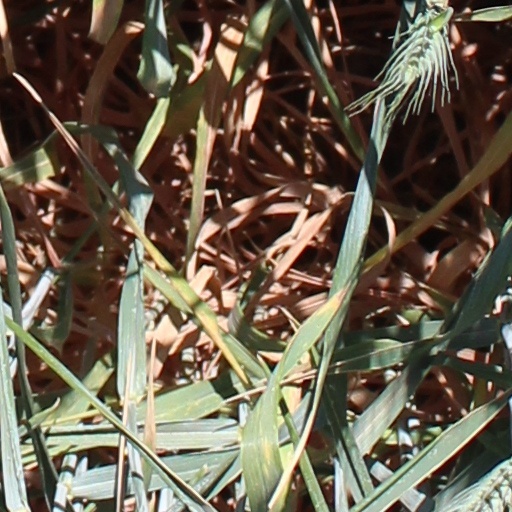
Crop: wheat